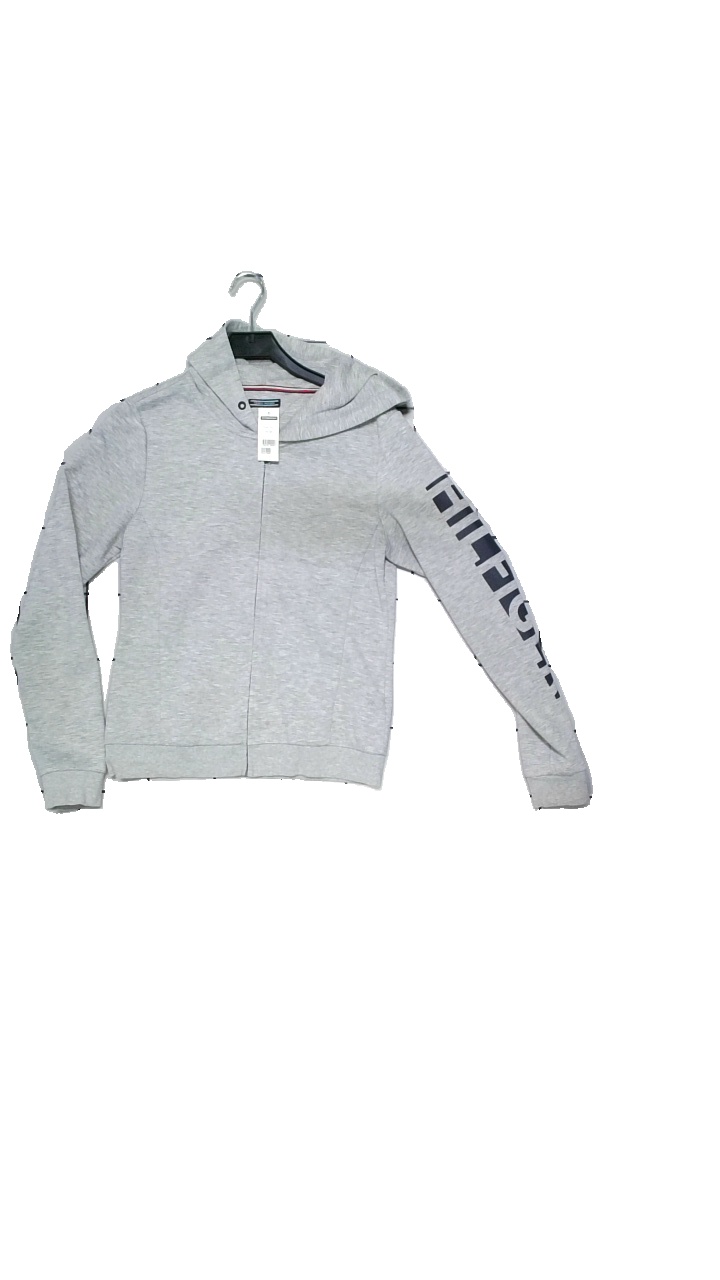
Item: Hoodie (Men)
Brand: Tommy Hilfiger
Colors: Grey
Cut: Regular
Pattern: Logo print
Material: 56% polyester, 30% viscose, 6% polyamide
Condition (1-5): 4
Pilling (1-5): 2
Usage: Reuse
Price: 100-150